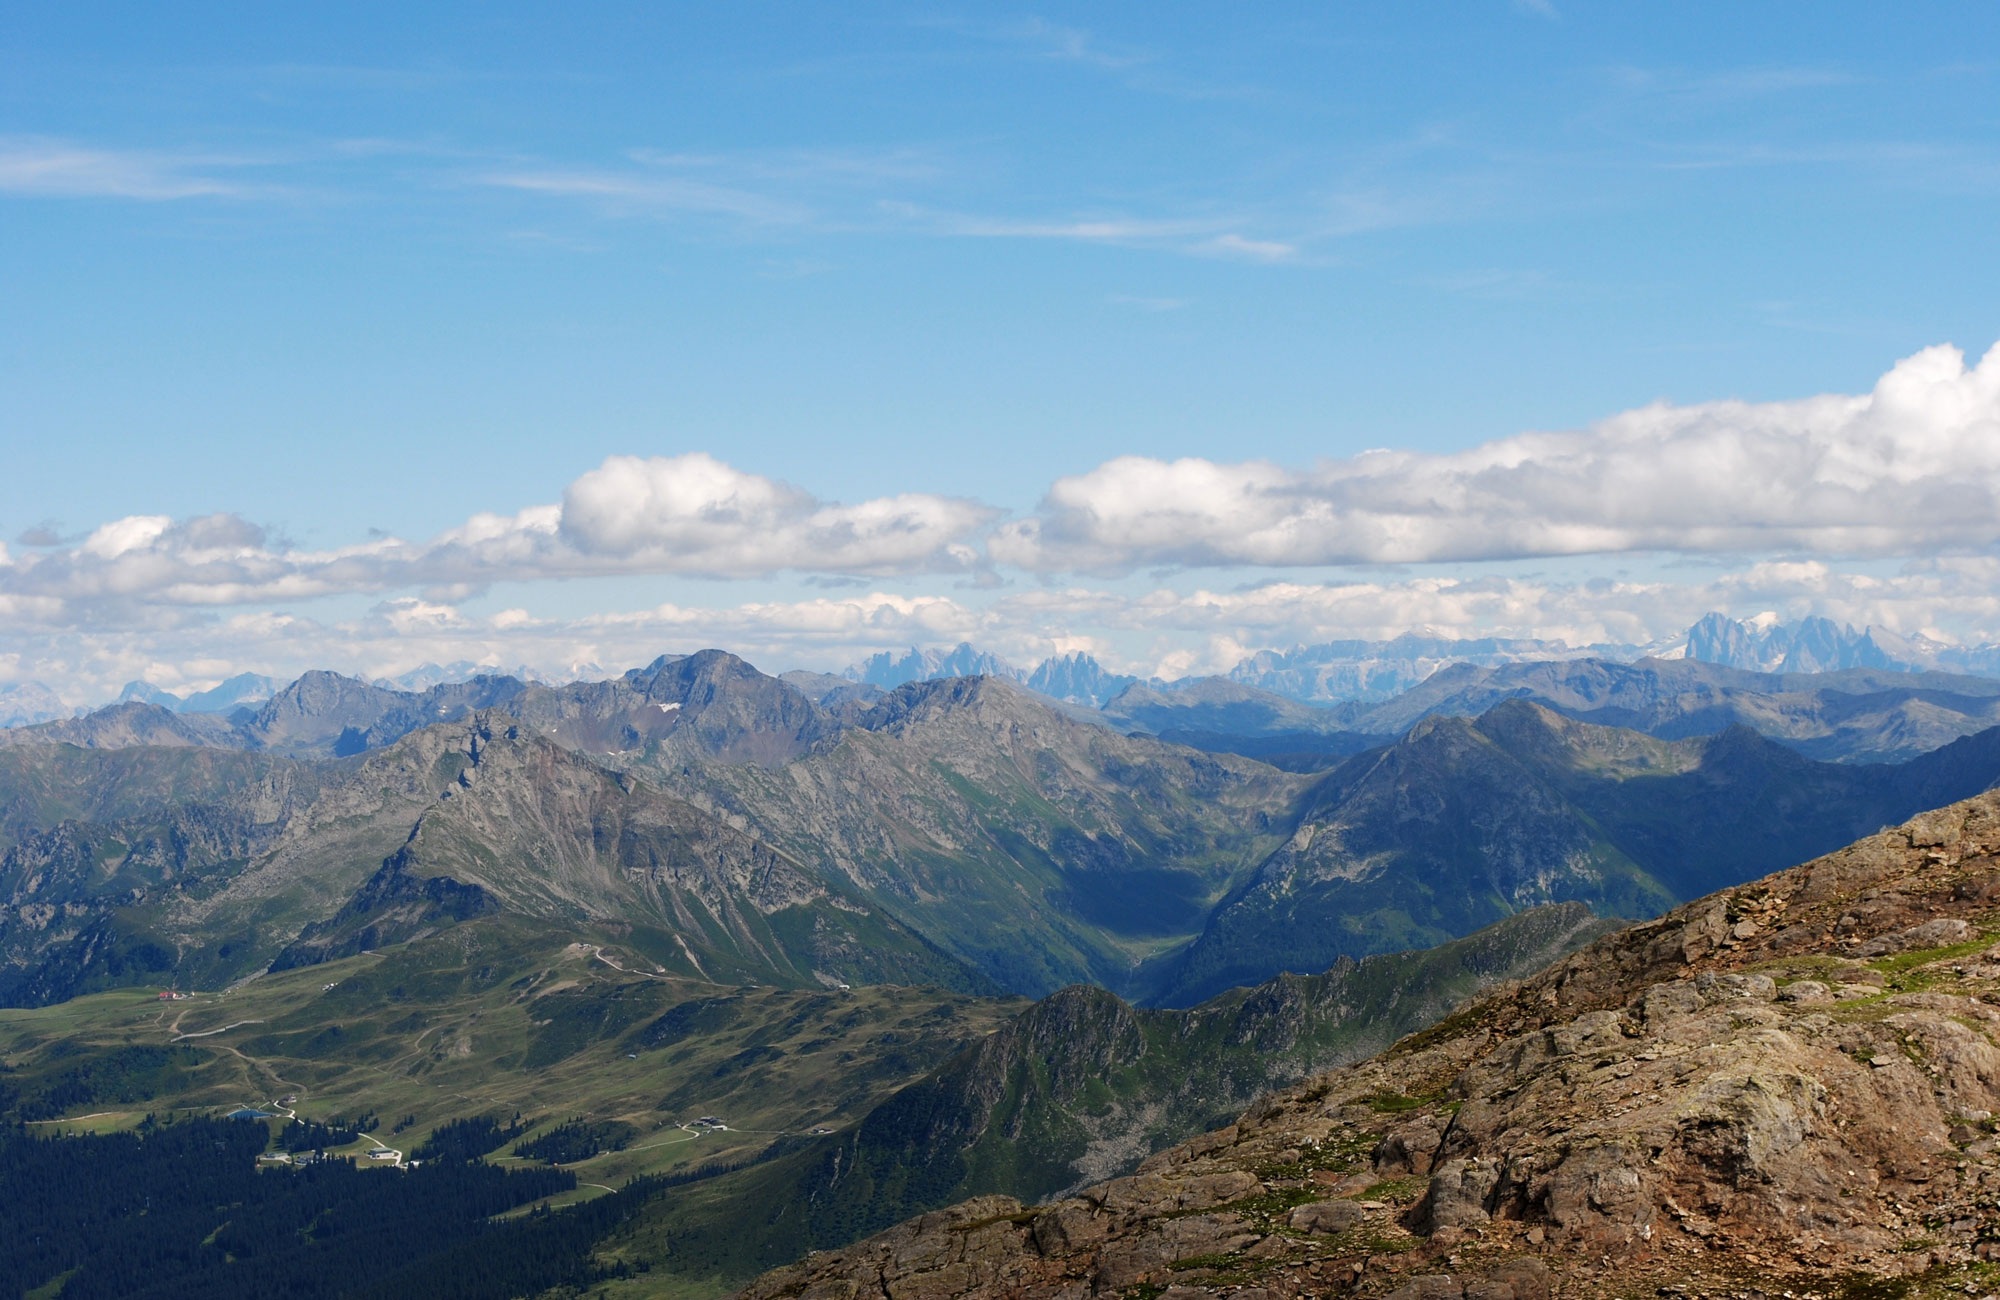
landscape, nature, wilderness, walking, mountain, sky, hiking, hill, adventure, view, valley, mountain range, ridge, summit, clouds, mountains, alps, plateau, fell, landform, mountain pass, geographical feature, mountainous landforms, ratschingser white